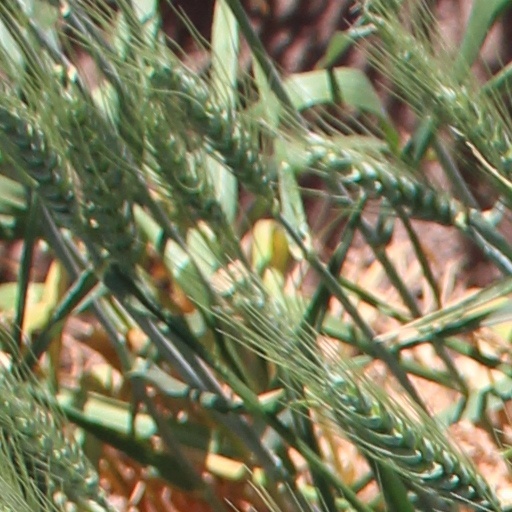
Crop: wheat